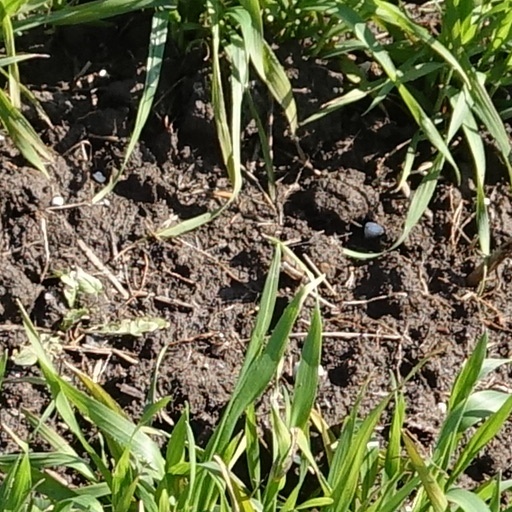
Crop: wheat